Tufi Airport

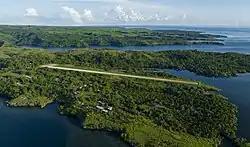
Tufi Airstrip, looking North.

Tufi Airport is an airport in Tufi, Papua New Guinea built in the 1960s by the Australian Army. It consists of a single unpaved runway along a 059-239 degree axis. There is no control tower and refueling is not available. Air Niugini flights are typically scheduled on Monday (POM-PNP-TFI-POM) and Friday (POM-TFI-PNP-POM). Tropic Air also schedules irregular cargo and passenger charter flights.